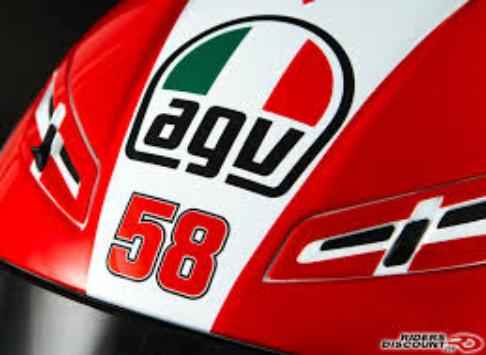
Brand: agv
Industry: Sports